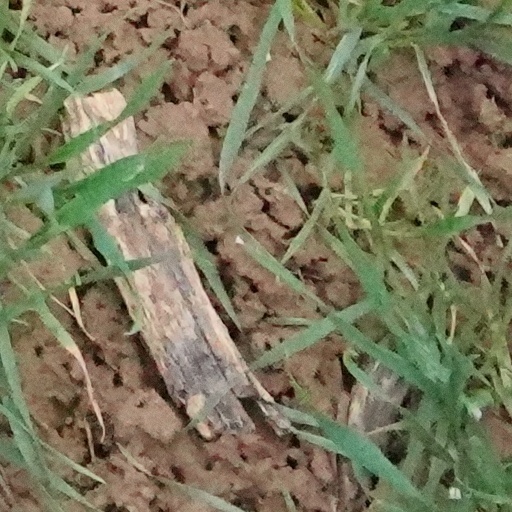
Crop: wheat